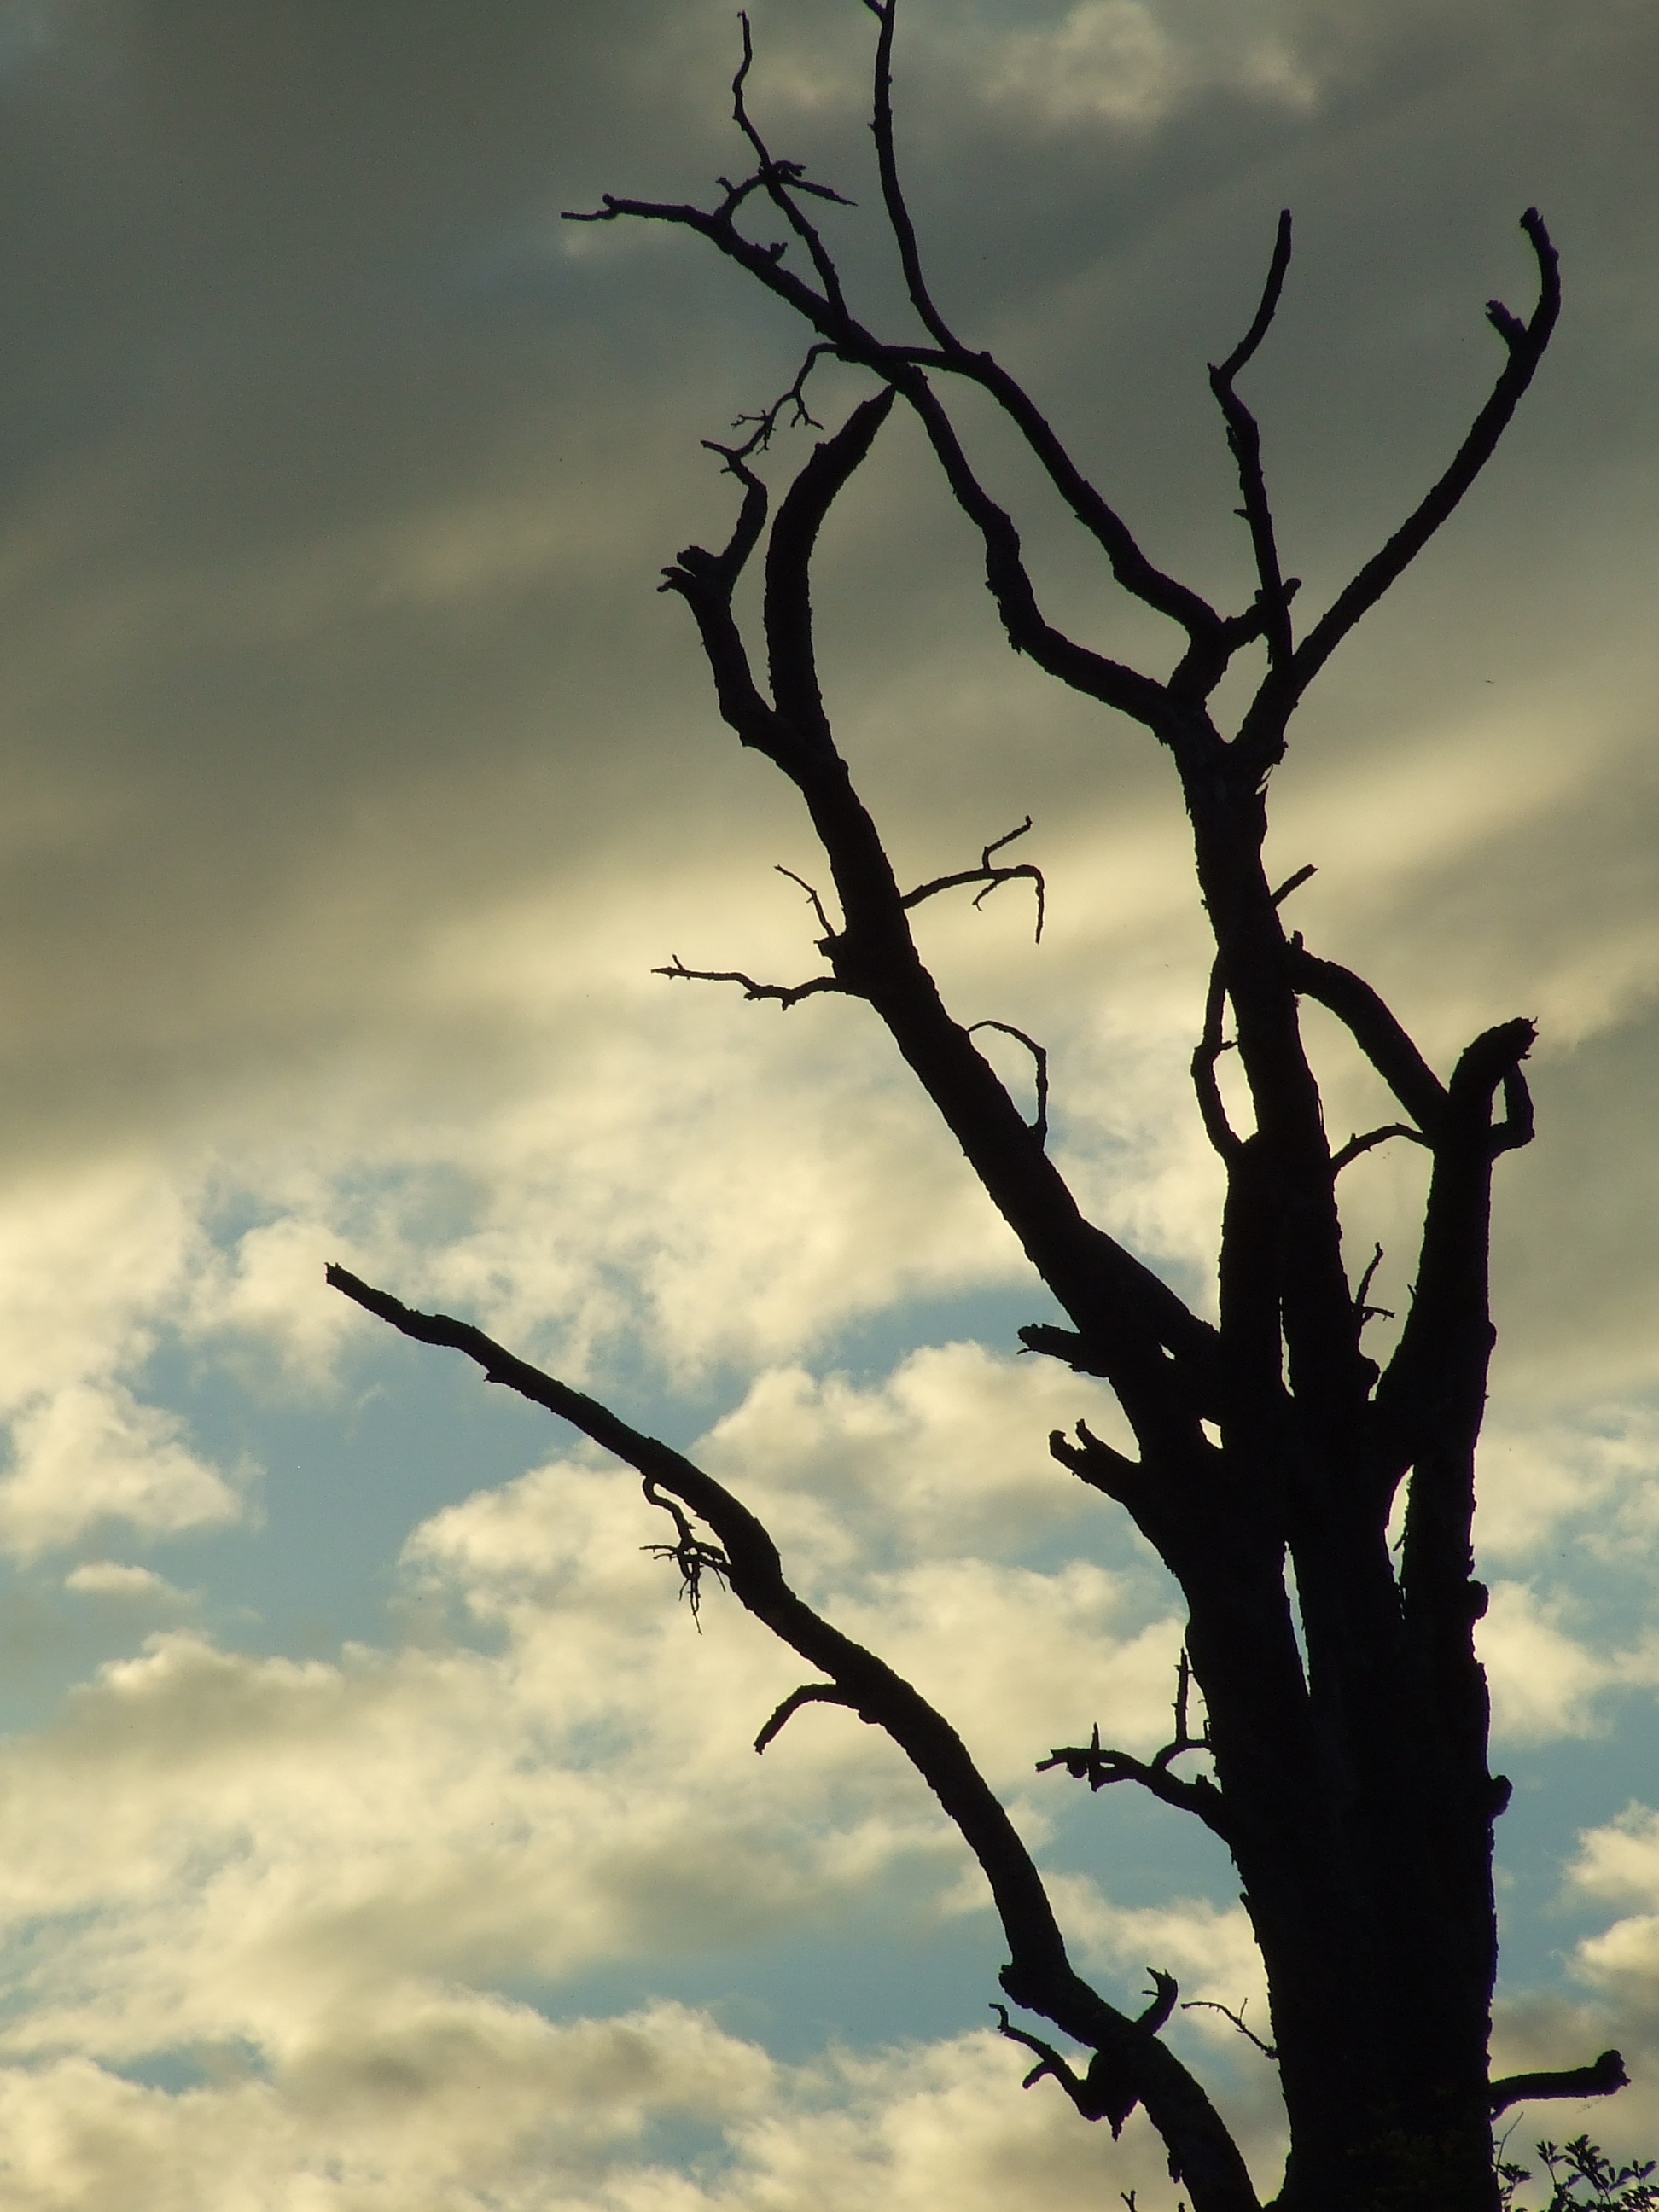
tree, nature, grass, branch, silhouette, light, cloud, plant, sky, sunset, sunlight, morning, leaf, flower, dusk, evening, spring, twig, aesthetic, branches, gloomy, mood, kahl, dead plant, atmospheric phenomenon, plant stem, woody plant, tree framework